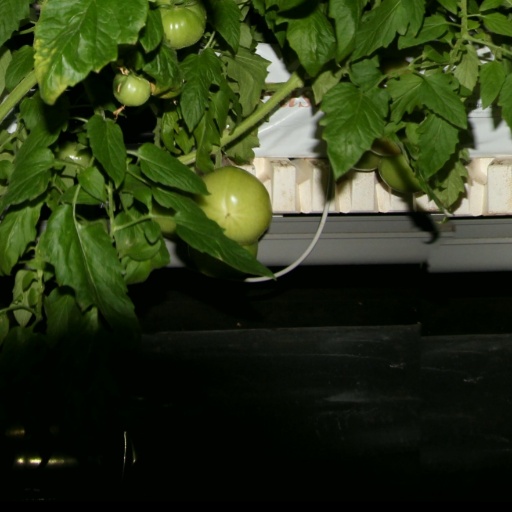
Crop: tomato